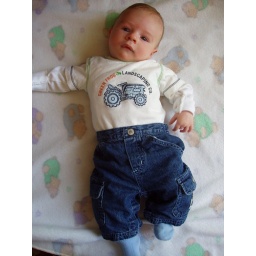
Feeling like a little boy in my blue jeans